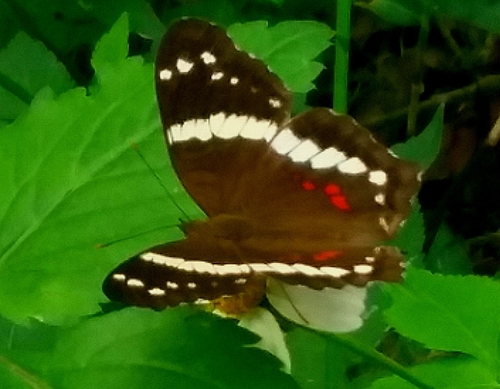
Scientific name: Anartia fatima
Common name: Banded peacock
Family: Nymphalidae
Order: Lepidoptera
Pollinator type: Primary pollinator
Habitat: Open areas and gardens
Geographic range: South America
Conservation status: Least Concern